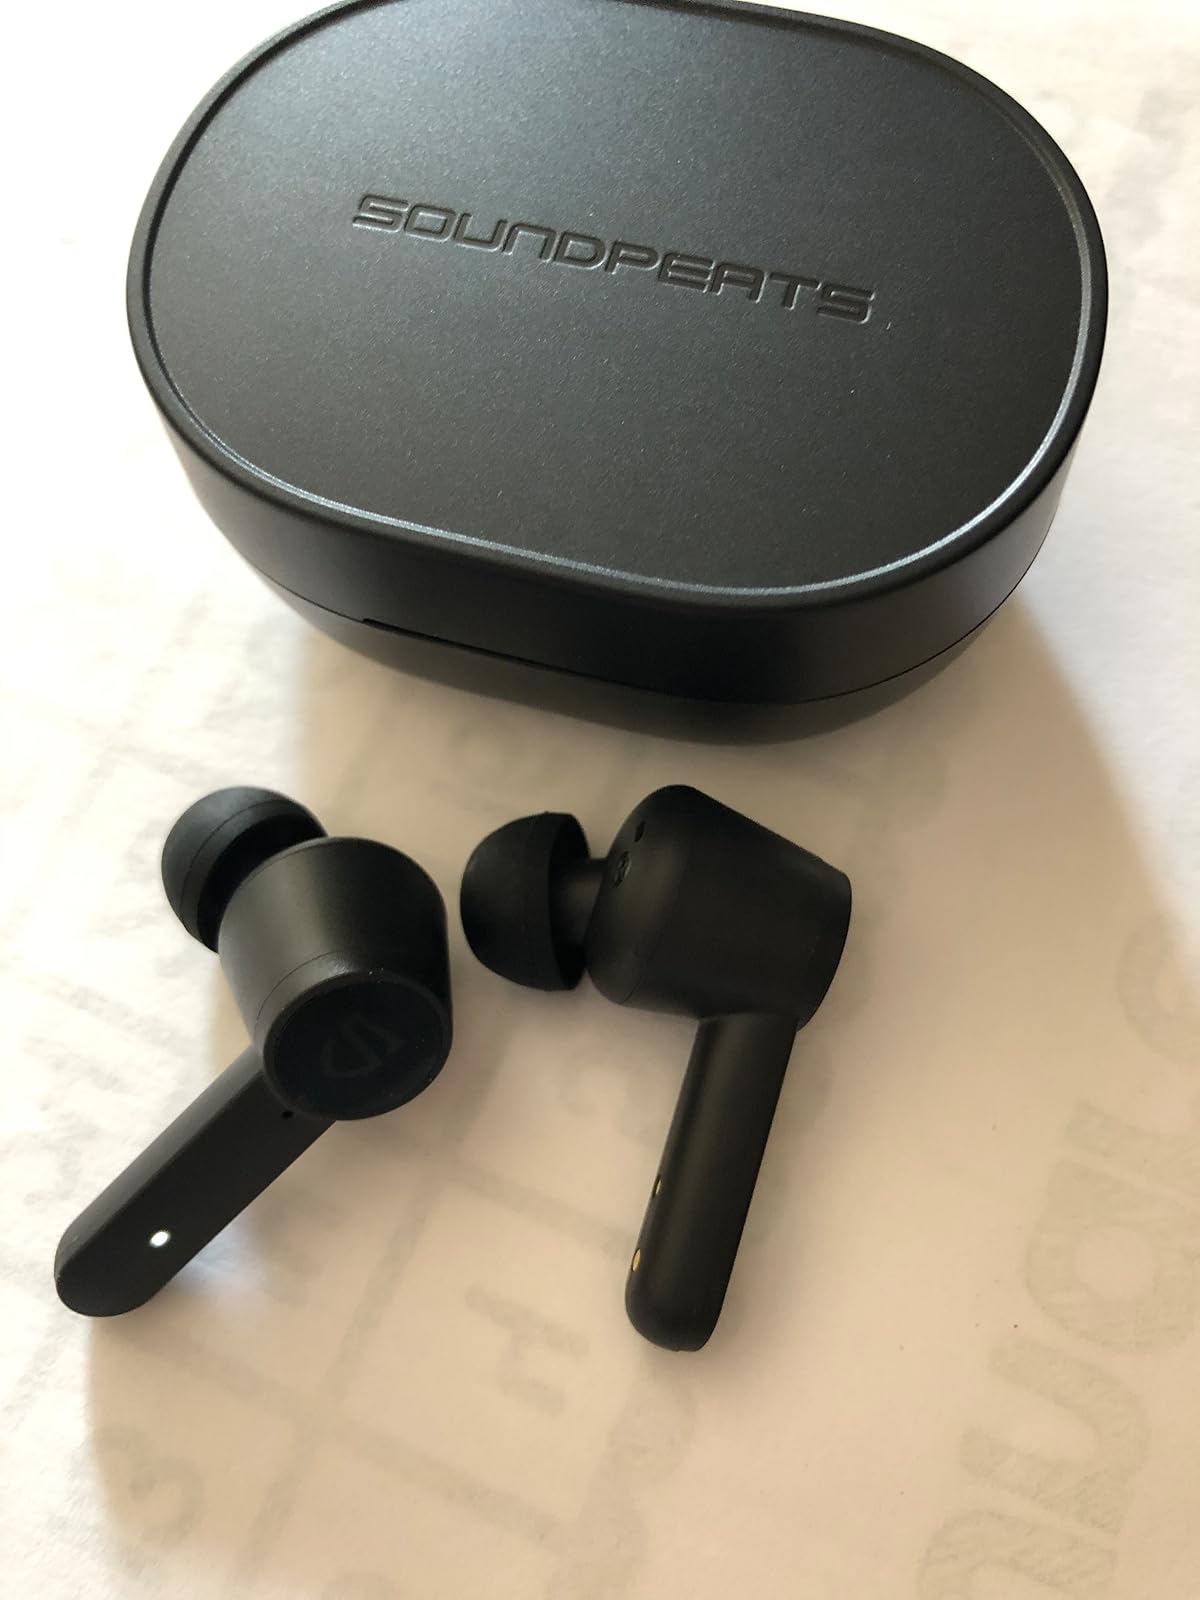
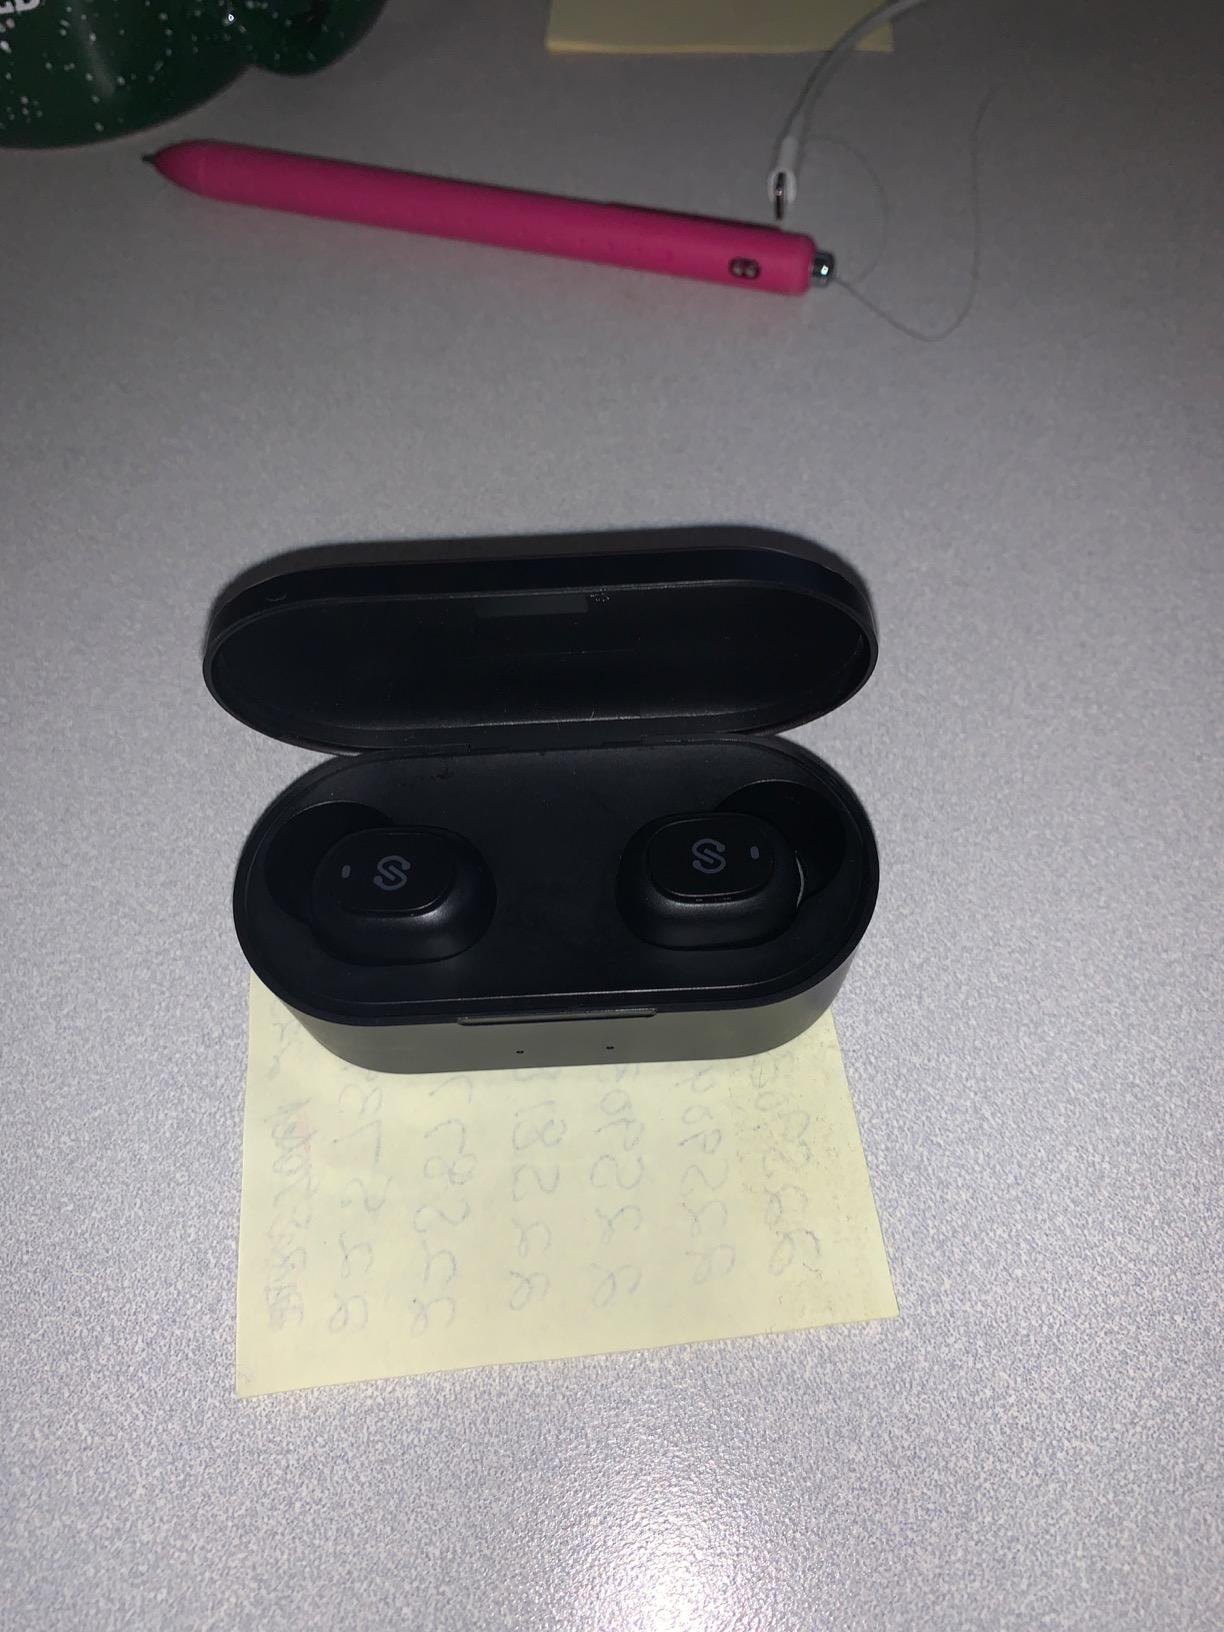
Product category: earbuds
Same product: no